Antoni Owsianik

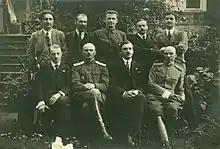
People's Secretariat of Belarus; Antoni Owsianik second from the right in the back

On 3 April 1918, he became a member of the Rada of the Belarusian Democratic Republic as a delegate of the Babruysk District Council. Shortly afterward, he became a member of the Presidium of the Rada of the Belarusian Democratic Republic, and at the beginning of May, a member of the Convention of Seniors of the Rada of the Belarusian Democratic Republic. While serving on the Rada of the Belarusian Democratic Republic, he represented the Belarusian Local Councils. On 26 April 1918, his signature appeared on a telegram sent the following day on behalf of the government and the Rada of the Belarusian Democratic Republic to German Emperor Wilhelm II. The telegram expressed gratitude for the "liberation of Belarus" and requested support for the Belarusian Democratic Republic and its alliance with Germany. This move was very negatively received by left-wing, pro-Russian, and anti-German circles within the Belarusian Democratic Republic, leading to a significant number of council members leaving the Rada of the Belarusian Democratic Republic and the subsequent dissolution of the Belarusian Socialist Assembly.